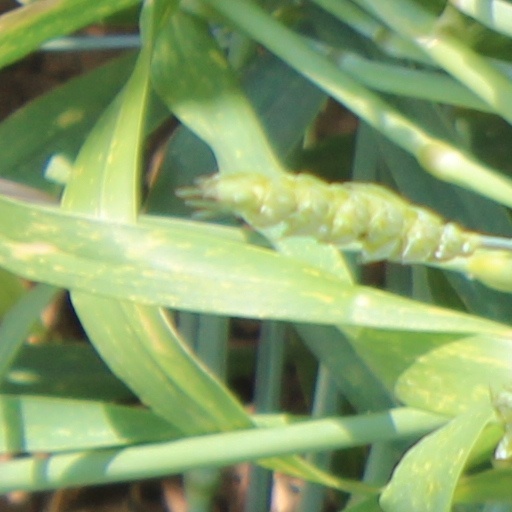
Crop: wheat